Romema

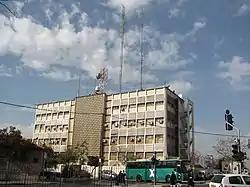
Israel Broadcasting Authority head office in Romema.

Romema ("lit." Uplifted) is a neighbourhood in northwest Jerusalem, just off the Tel Aviv-Jerusalem highway at the main entrance to the city. It occupies the highest hill in Jerusalem. Romema is bordered by Kiryat Mattersdorf and Mekor Baruch.